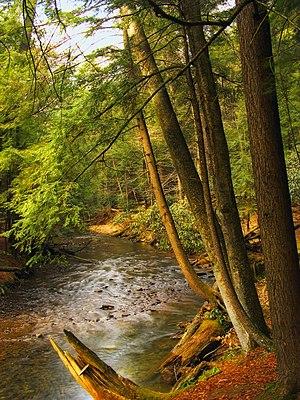
Farmington Township est un township, situé au nord-est du comté de Clarion, aux États-Unis. En 2010, il comptait une population de 1 934 habitants.